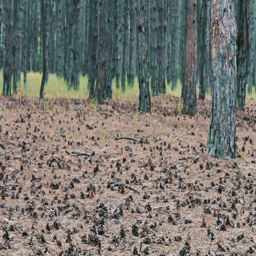
pine cones on the ground in the forest